Reserved wild animals of Thailand

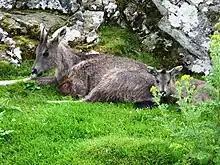
Nemorhaedus griseus arnouxianus with kid, identified as Chinese Goral, at the Highland Wildlife Park.

Reserved wild animals are the highest class of protection for animal species in Thailand's wildlife conservation framework. There are currently twenty designated species, defined by The Wild Animal Conservation and Protection Act B.E. 2562 (2019). The 2019 act replaced the original law from 1992. The law prohibits hunting, breeding, possessing, or trading any of such species, except when done for scientific research with permission from the Permanent Secretary of National Park, Wildlife and Plant Conservation, or breeding and possession by authorised public zoos.